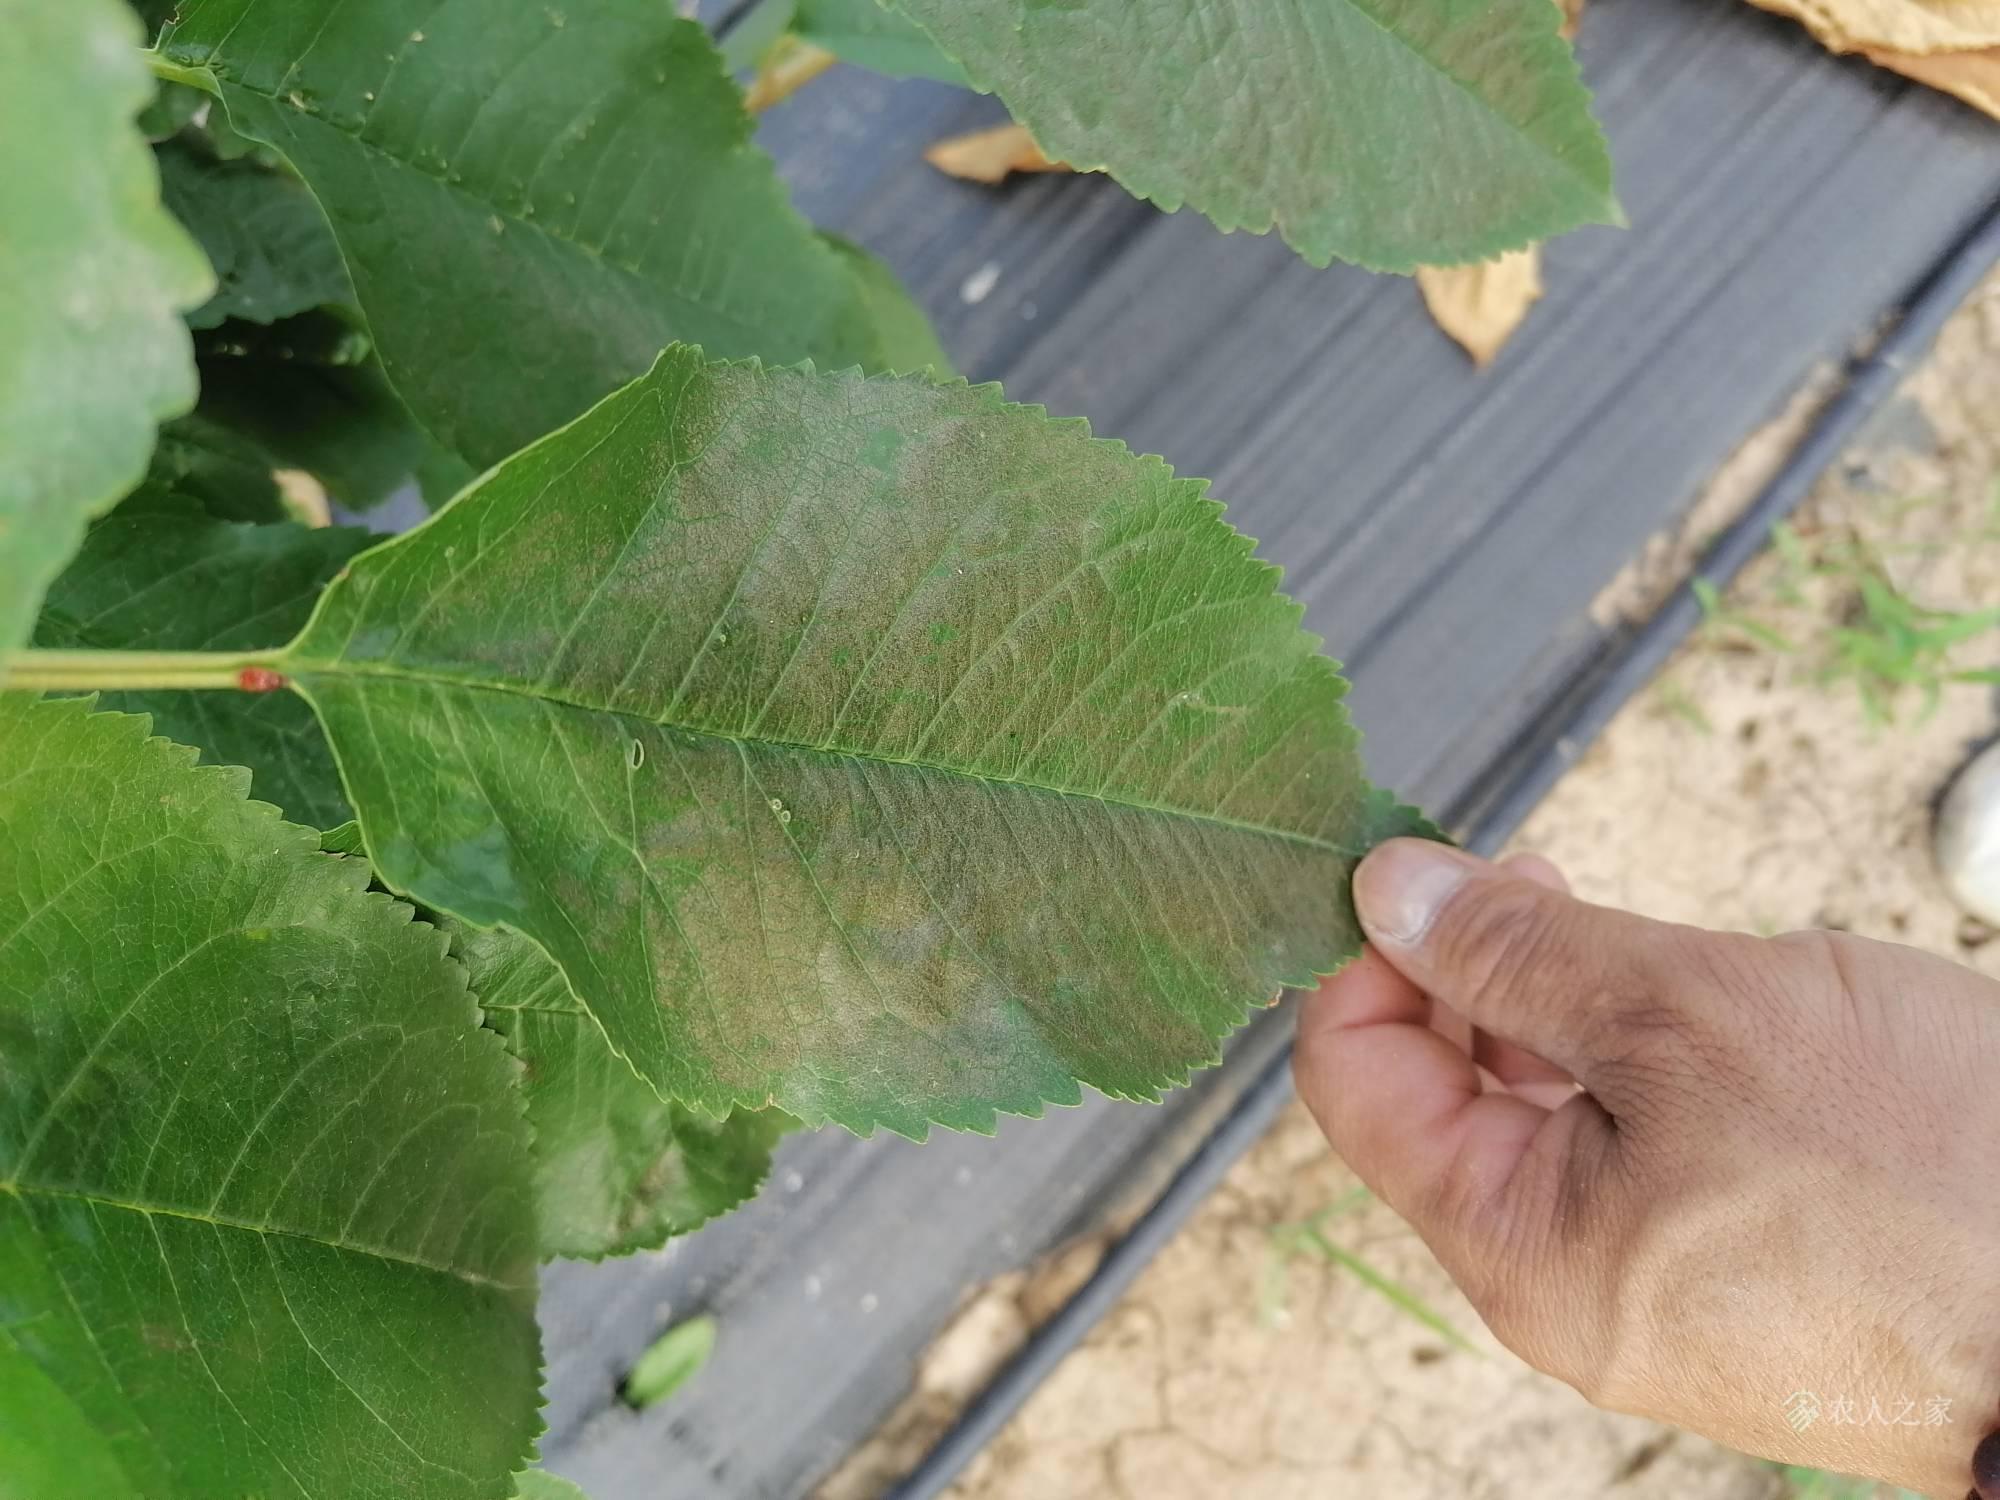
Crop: cherry
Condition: healthy